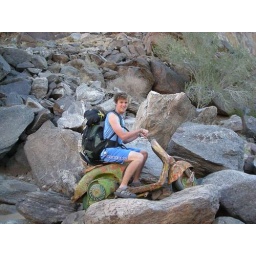
Adam taking a ride on a vespa in the bottom of the fish river canyon